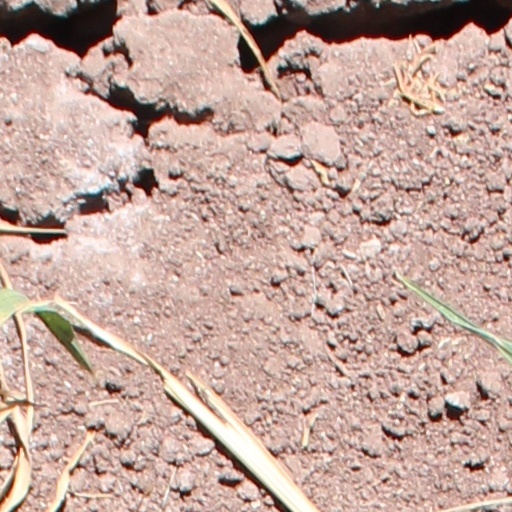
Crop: wheat